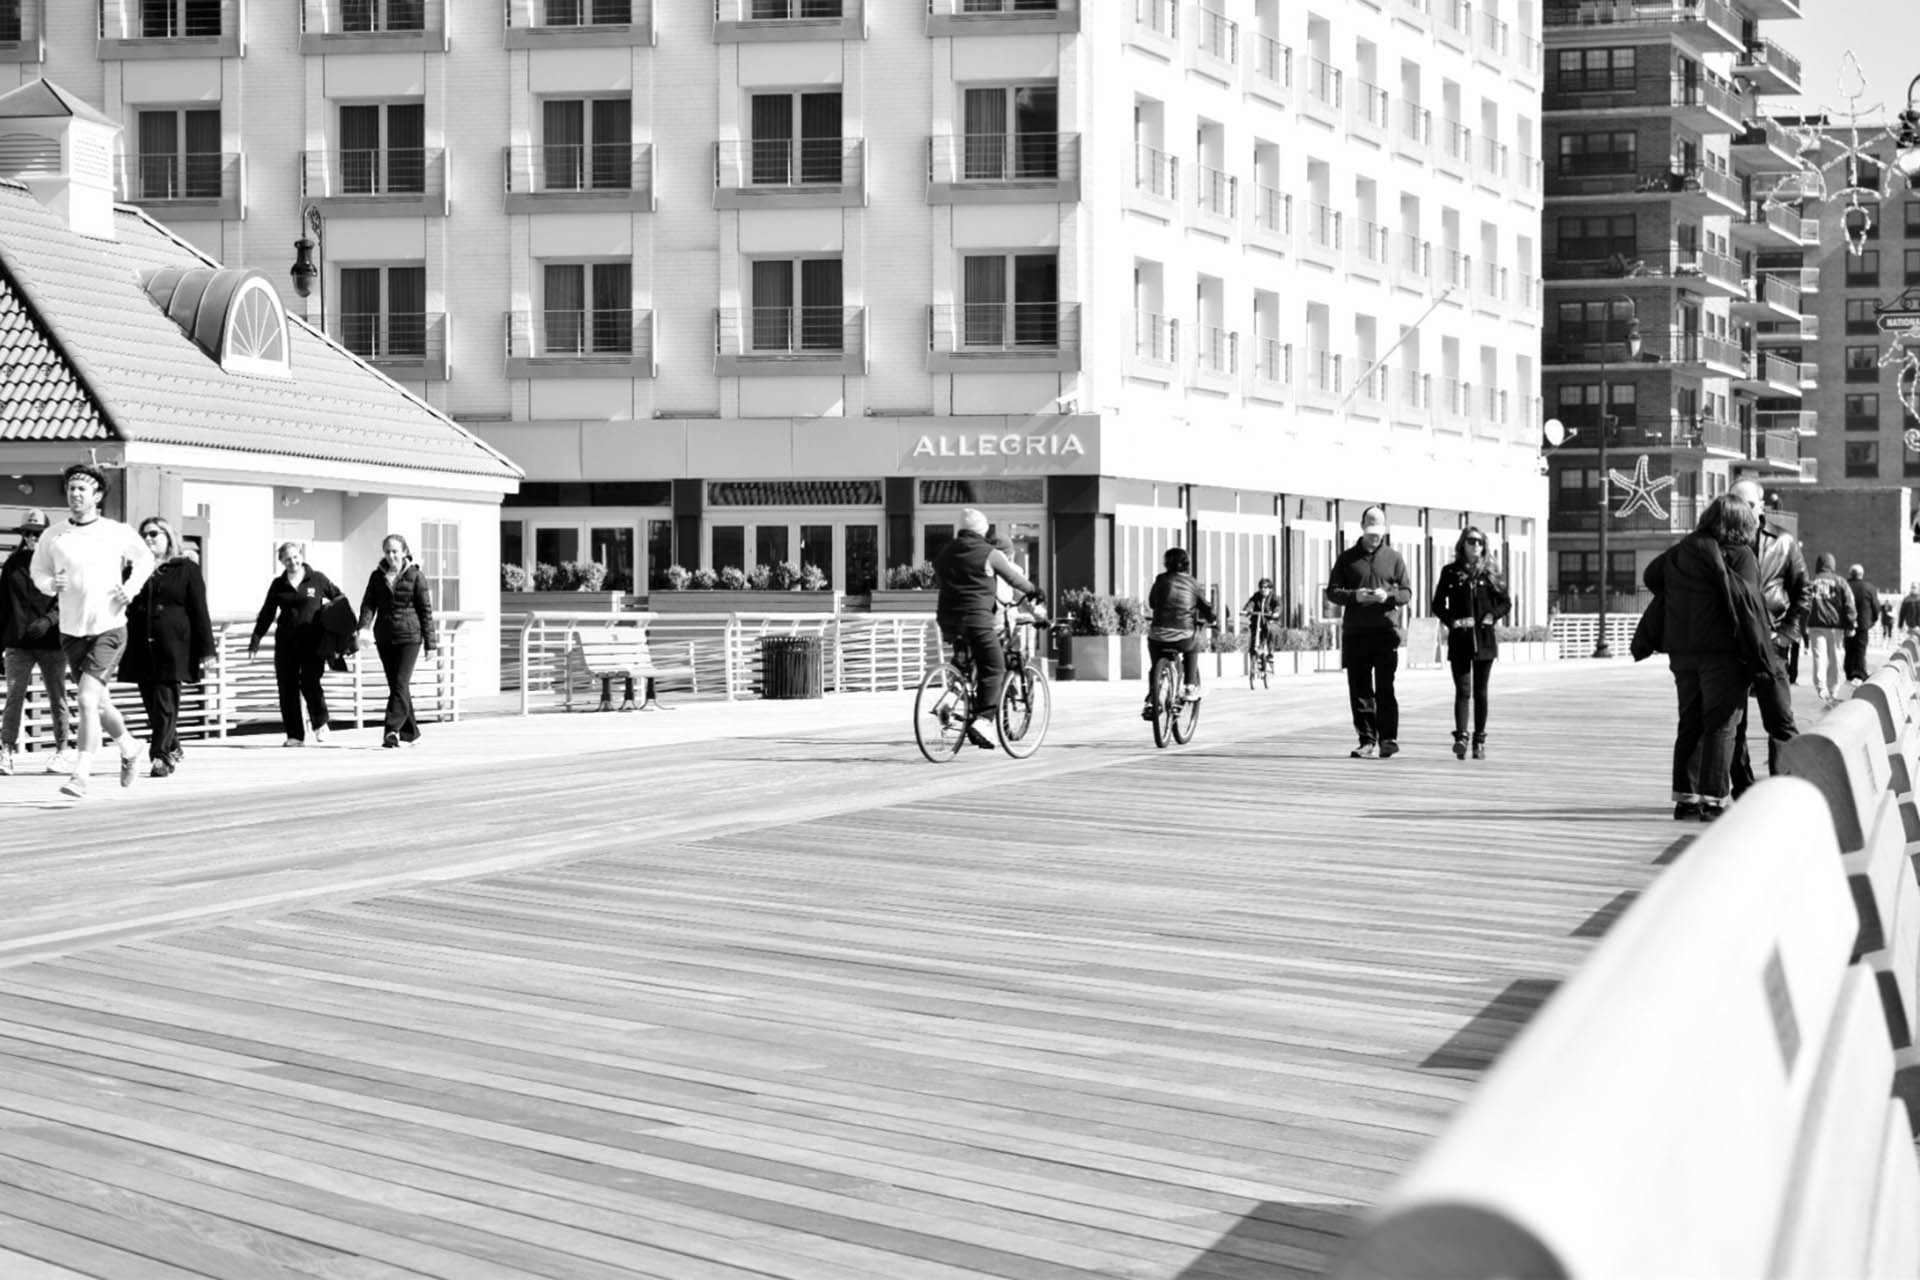
beach, sand, pedestrian, walking, black and white, people, sky, boardwalk, road, street, city, new york, walkway, downtown, monochrome, infrastructure, town square, pedestrian crossing, long beach long island, urban area, monochrome photography